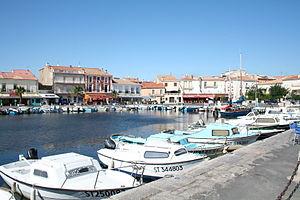
Mèze (Hérault) - Port. Occitan
Mèze est une commune française située dans le département de l'Hérault, en région Occitanie. Elle appartient à la communauté d'agglomération Sète Agglopôle Méditerranée. Ses habitants sont appelés les Mézois.